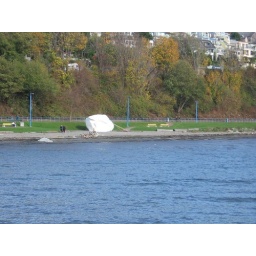
The white rock in White Rock. They paint it, you know.